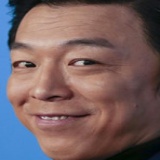
diễn viên Vương Bảo Cường